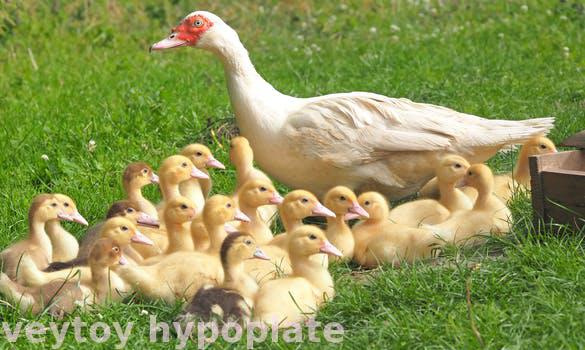
Label: Watermark